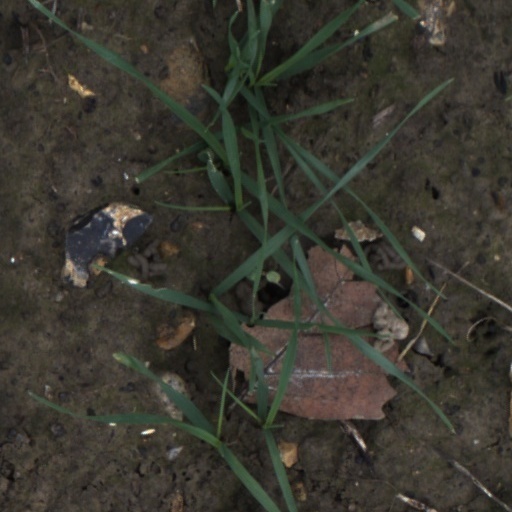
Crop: wheat